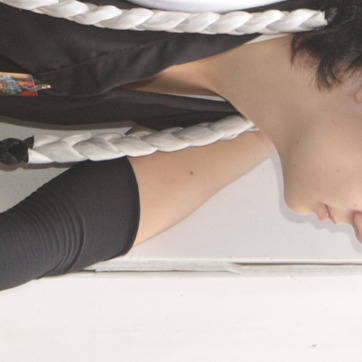
Material: skin